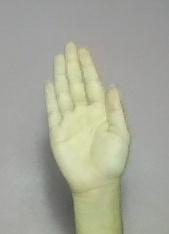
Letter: seen